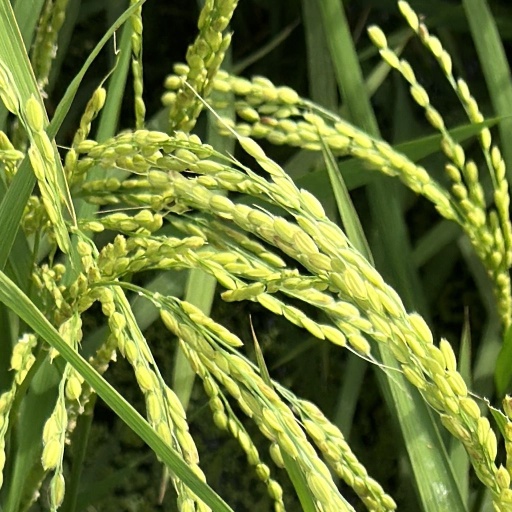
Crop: rice